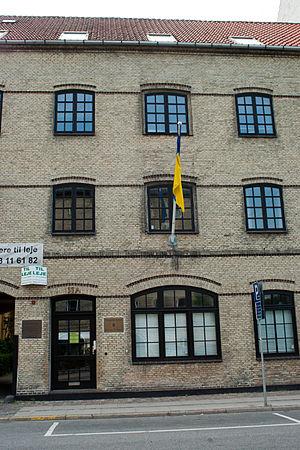
Ambassade d'Ukraine à Copenhague (Danemark).
Voici les représentations diplomatiques de l'Ukraine à l'étranger :